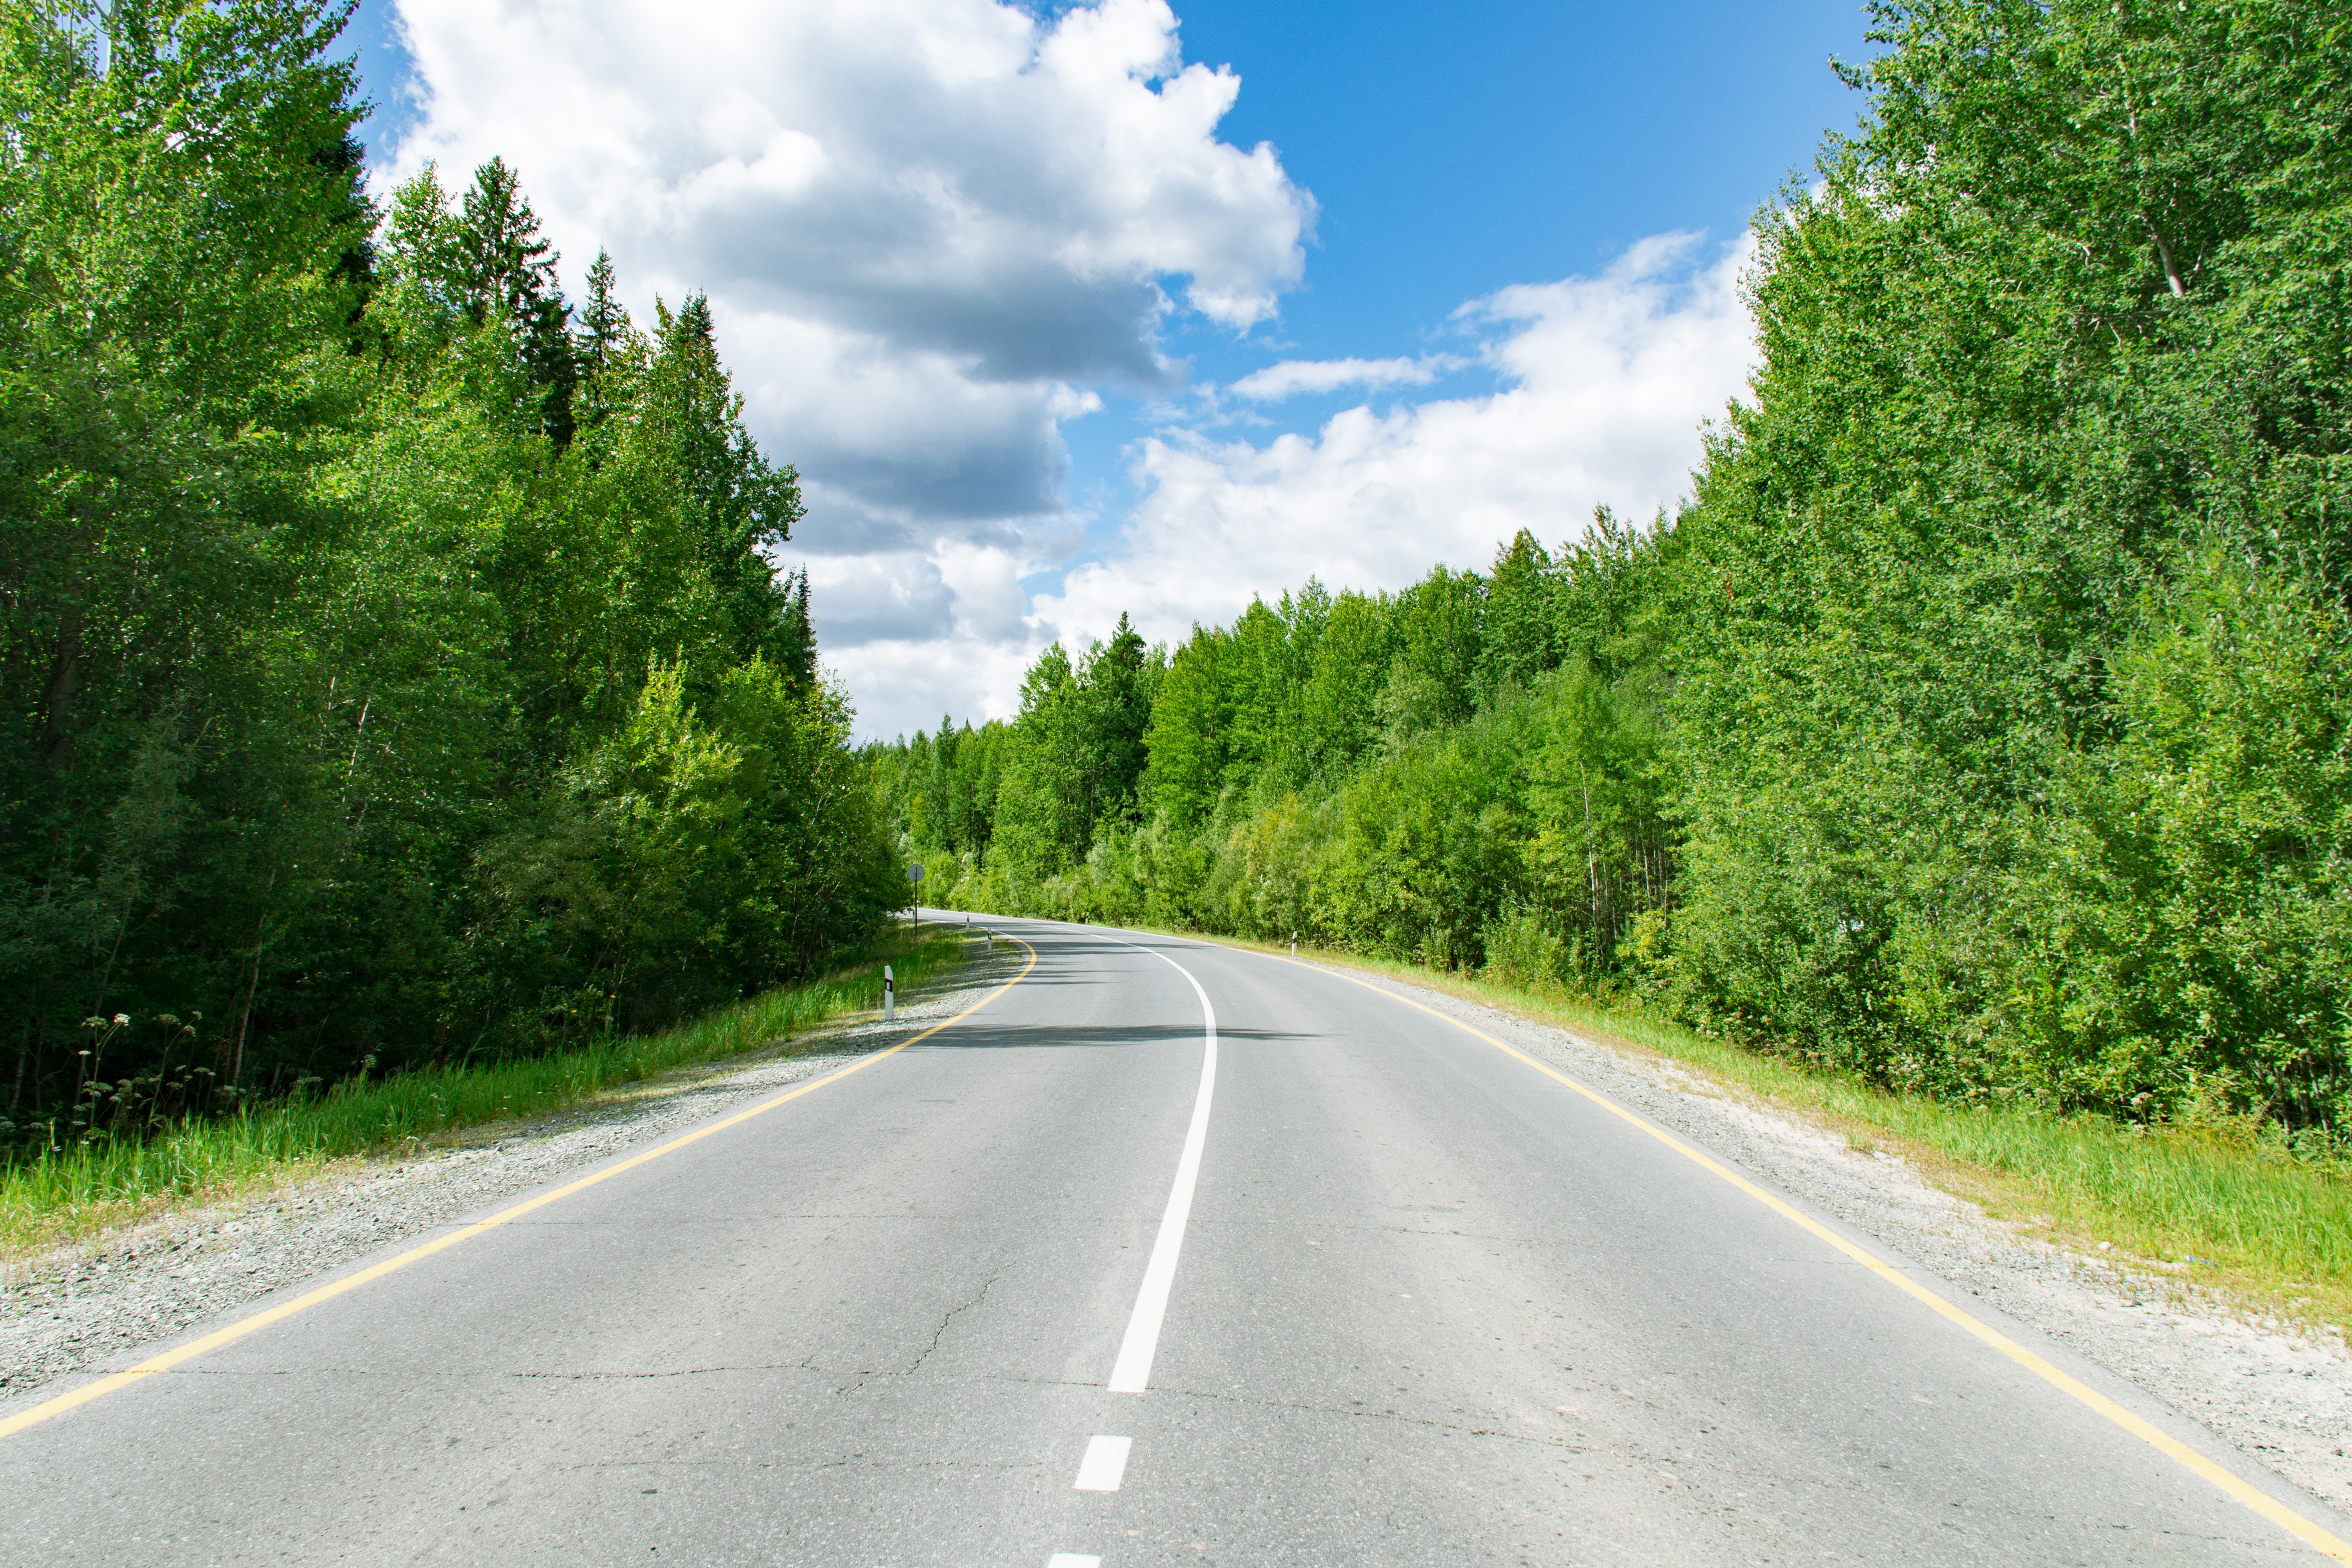
road, highway, track, motorway, freeway, asphalt, fencing, oncoming lane, marking, overtaking, driving a car, travel, driving, cargo transportation, passenger transportation, way, route, adventure, natural landscape, green, nature, sky, thoroughfare, tree, vegetation, lane, daytime, infrastructure, natural environment, road surface, grass, cloud, spring, woody plant, leaf, rural area, plant, road trip, summer, sunlight, forest, nonbuilding structure, landscape, land lot, meadow, street, shrub, tar, path, shoulder, grassland